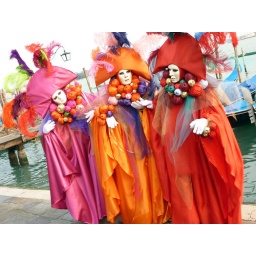
Three men in orange near the water in Venice (P1000753a)